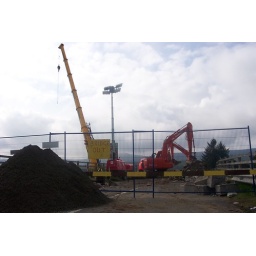
the works at the railway bridge near my house